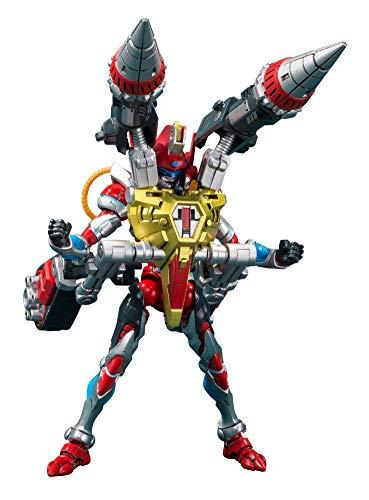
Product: Megahouse Ssss.Gridman: Primal Fighter (Deluxe Full Power Version) Actibuilder Action Figure, Multicolor
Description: Launching the actibuilder figure lineup.
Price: $70.35
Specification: ProductDimensions:2x1x4inches|ItemWeight:15.8ounces|ShippingWeight:15.8ounces(Viewshippingratesandpolicies)|ASIN:B07H8KQVV9|Itemmodelnumber:-|Manufacturerrecommendedage:15yearsandup